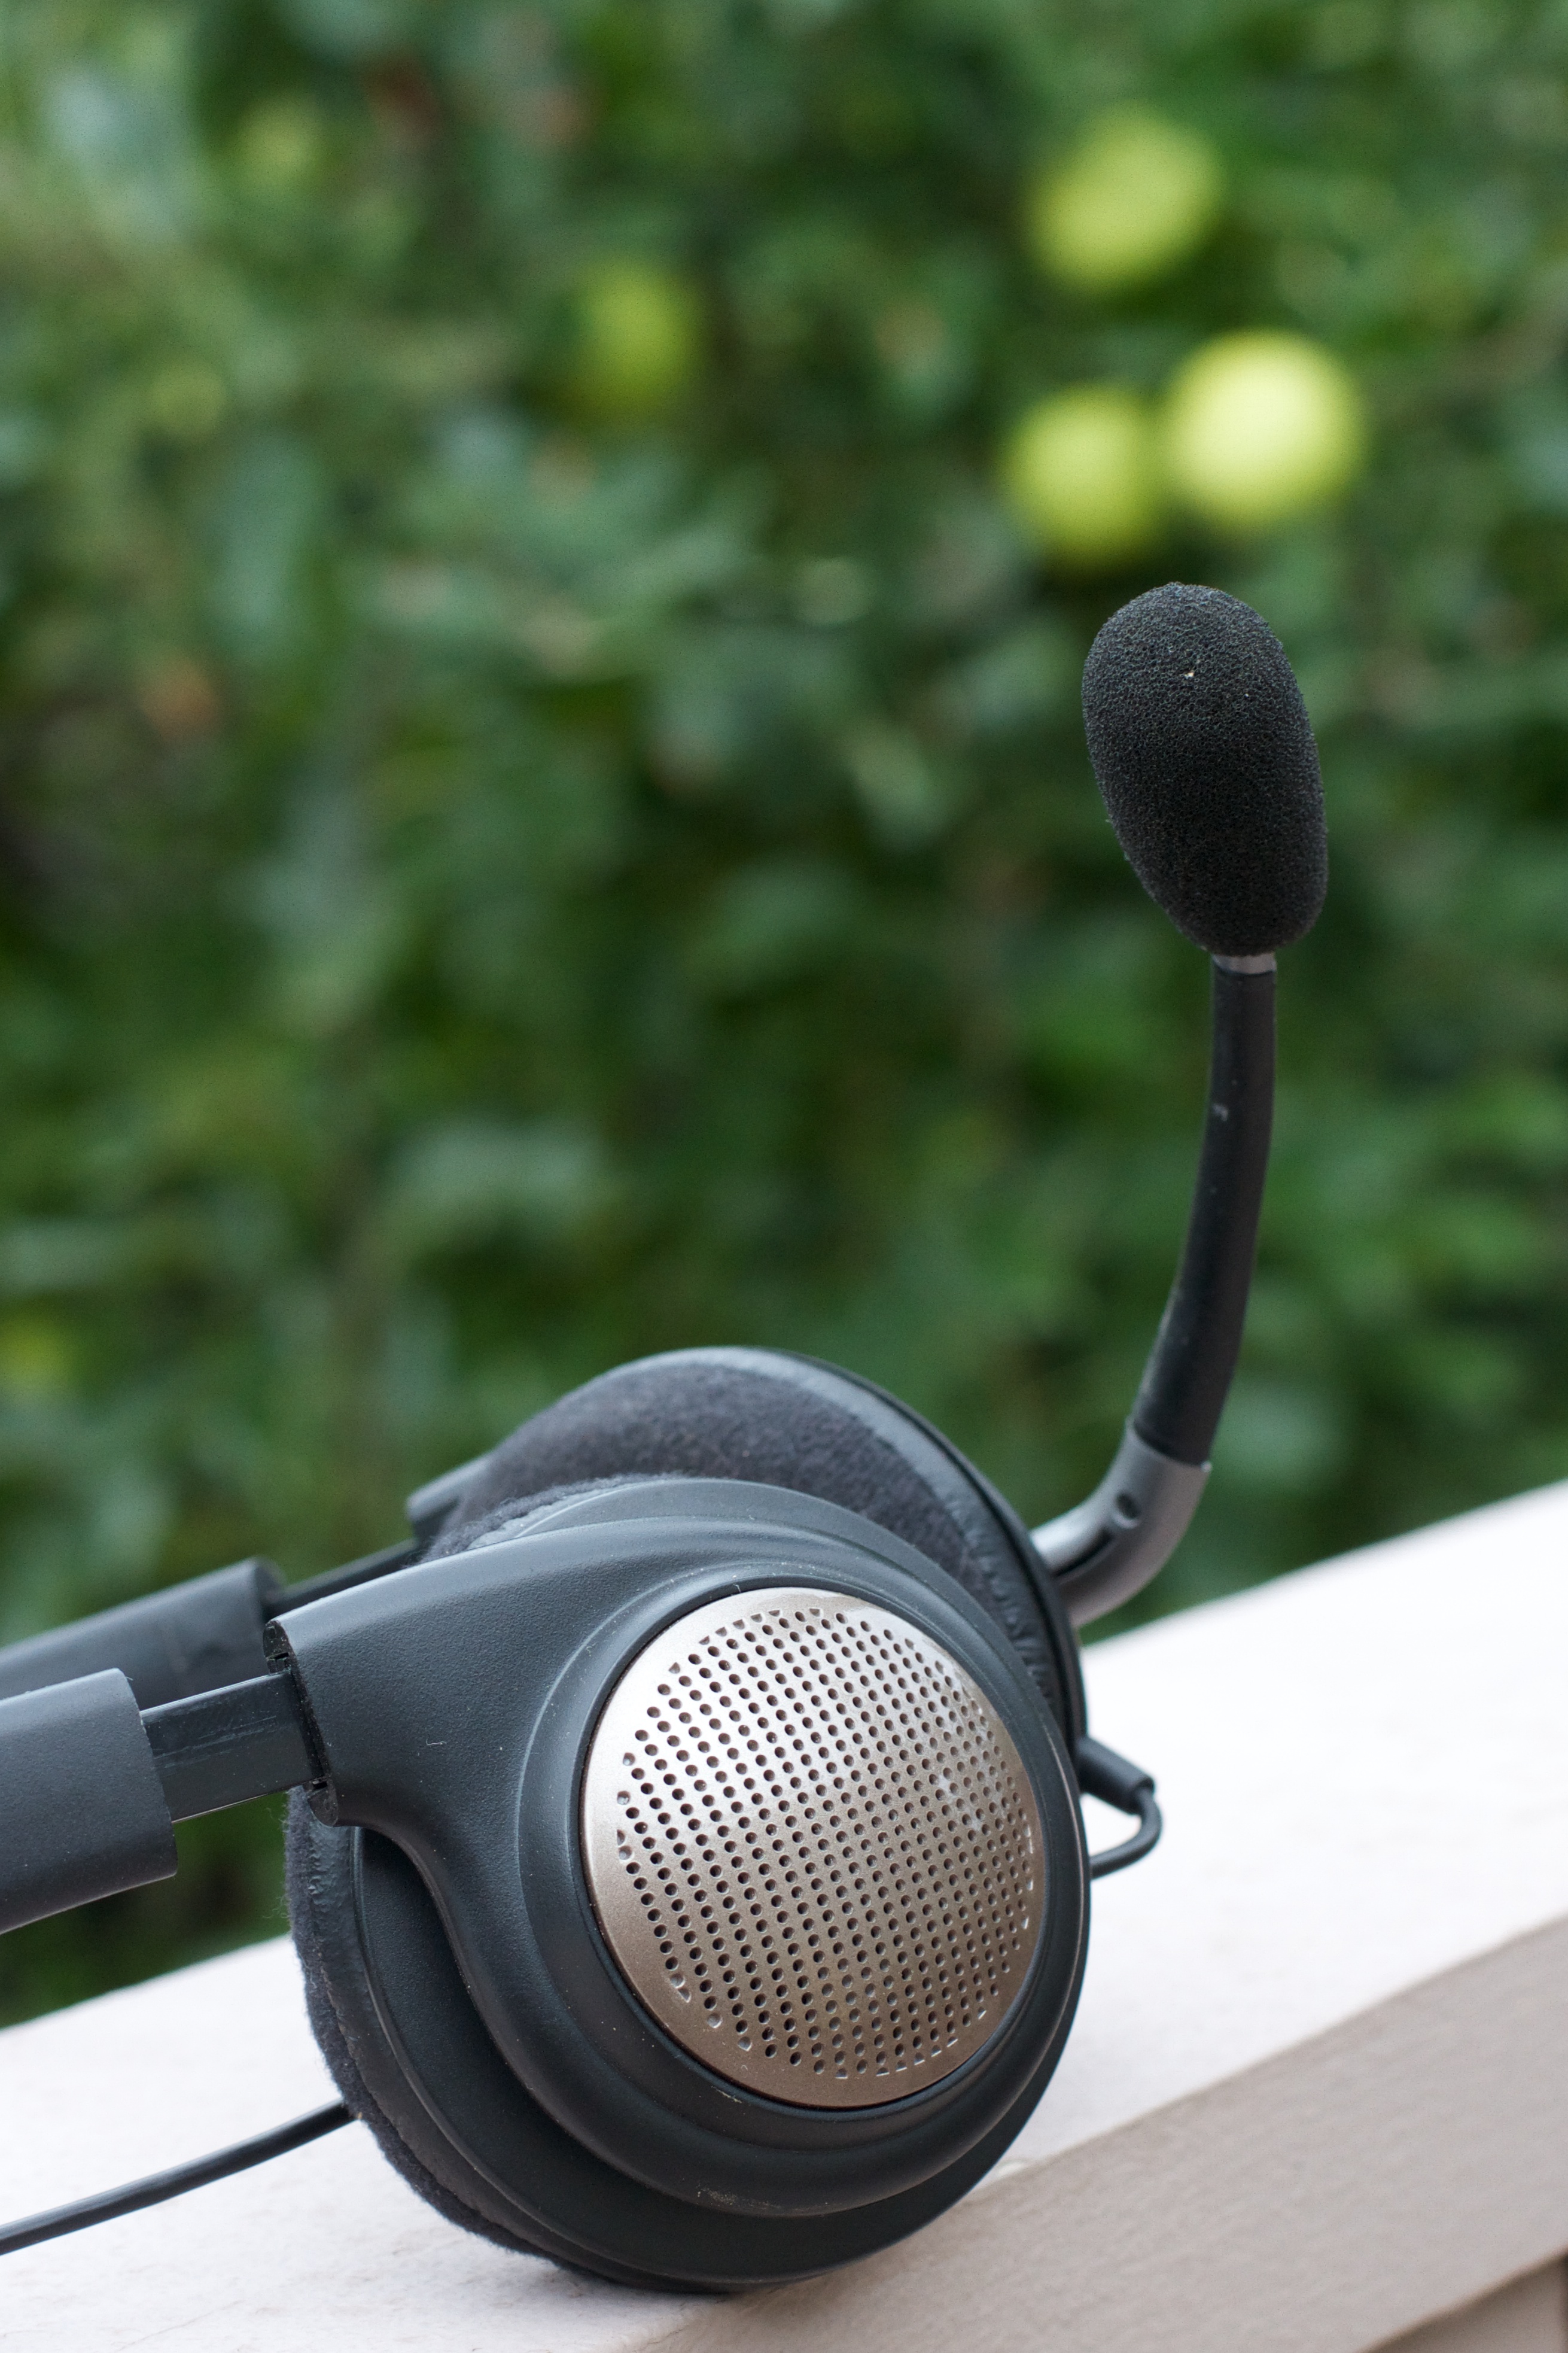
apple, technology, gadget, clothing, audio, headphones, sunglasses, goggles, costume, audio equipment, personal protective equipment